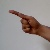
The image shows a hand gesture representing the letter 'G' in Indian Sign Language.